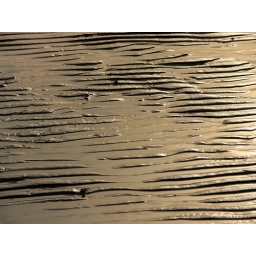
Patterns in the sand at White Rock beach in BC at low tide.